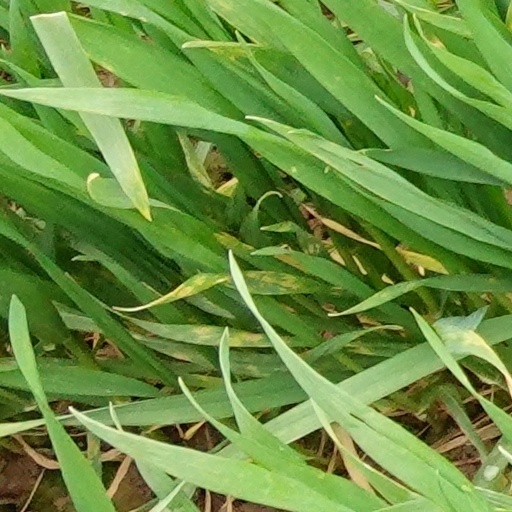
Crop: wheat